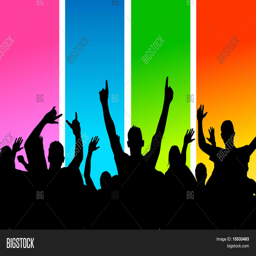
a large group of people cheering .